Date Hidemune

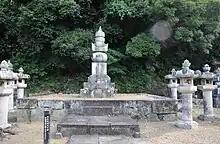
Date Hidemune's grave at Tōgaku-ji in Uwajima

was a Japanese "daimyō" of the early Edo period. He was the eldest son of Date Masamune, born in 1591 by Shinzo no Kata (a concubine). Coming of age while living with Toyotomi Hideyoshi, he received a character from Hideyoshi's name and took the adult name of Hidemune. Hideyoshi also granted him the court rank of and the title of "ji-jū", appointing the young Hidemune as a page to his own son Toyotomi Hideyori. After Hideyoshi's death in 1598, he was made a hostage at the residence of Ukita Hideie.